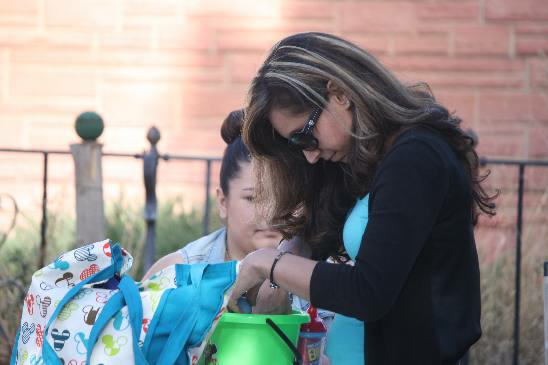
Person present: Yes